Golden Eagle Award for Best Nonfiction Film (Russia)

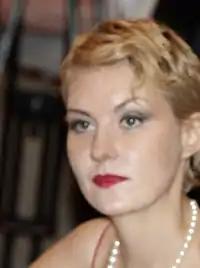
Renata Litvinova's documentary "Зеленый театр в Земфире" was nominated in 2008

The Golden Eagle Award for Best Nonfiction Film is one of twenty award categories presented annually by the National Academy of Motion Pictures Arts and Sciences of Russia. It is one of the Golden Eagle Awards, which were conceived by Nikita Mikhalkov as a counterweight to the Nika Award established in 1987 by the Russian Academy of Cinema Arts and Sciences.